Thomas J. Clapperton

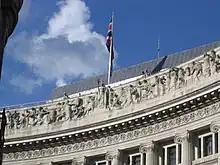
Frieze at 208–222 Regent Street, London

Although commissioned to design a monument to Mungo Park in Selkirk this was ultimately executed by the more experienced Andrew Currie. In the First World War he served in India. Clapperton's monuments are often of individual figures, rather than the large group war memorials of Goscombe John, under whom Clapperton had studied at the Royal Academy. In collaboration with C. L. J. Doman, he produced in 1926 the large frieze representing "Britannia with the Wealth of East and West" on the front of Liberty's department store in Regent Street, London. His work overseas includes a war memorial in New Zealand, a sculpture in Canada and a fountain in California.